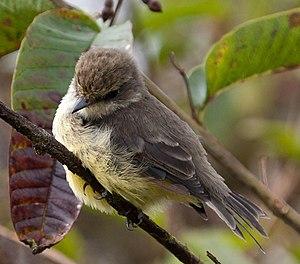
Le Moucherolle des Galapagos est une espèce de passereau placée dans la famille des Tyrannidae. Il était auparavant considéré comme une sous-espèce de Pyrocephalus rubinus.